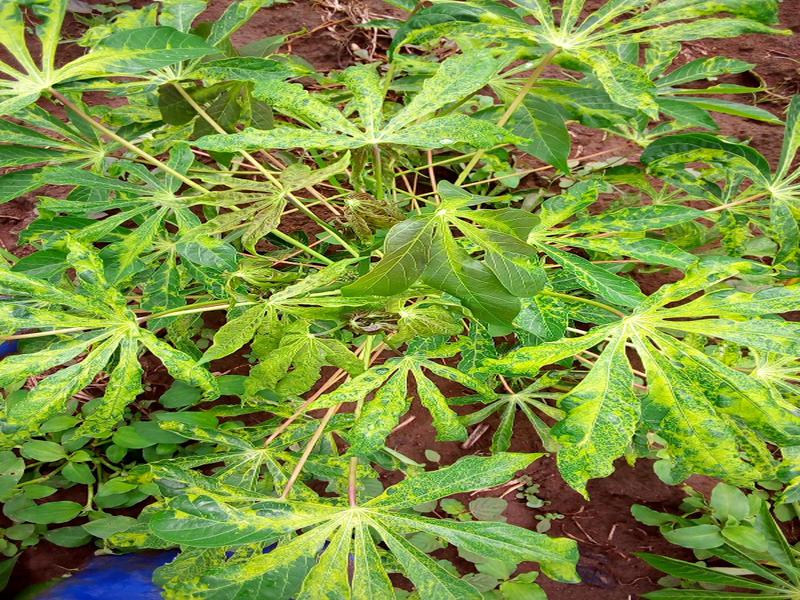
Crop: cassava
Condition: mosaic_disease